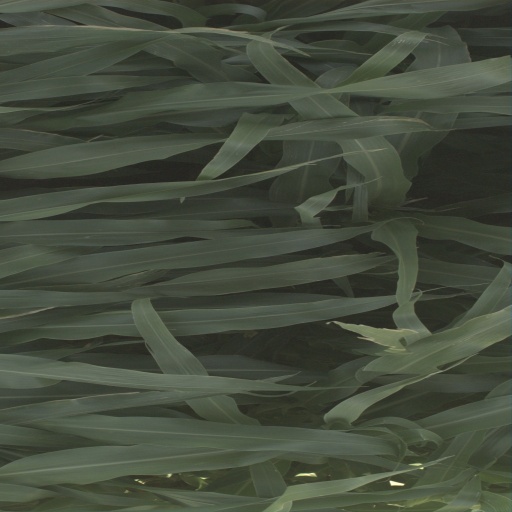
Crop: sorghum